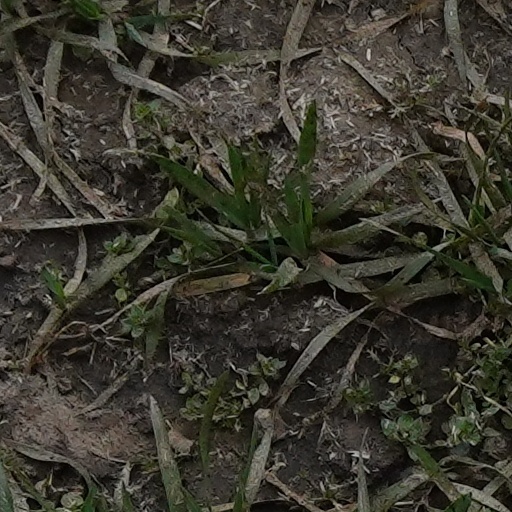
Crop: wheat